Ben Nevis

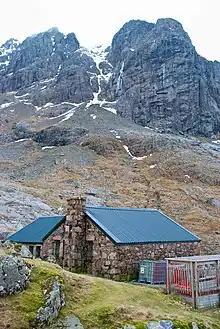
Charles Inglis Clark Memorial Hut with the Carn Dearg Buttress behind

A route popular with experienced hillwalkers starts at Torlundy, a few miles north-east of Fort William on the A82 road, and follows the path alongside the . It can also be reached from Glen Nevis by following the Pony Track as far as , then descending slightly to the Charles Inglis Clark Memorial Hut (known as the CIC Hut), a private mountain hut above sea level, owned by the Scottish Mountaineering Club The route then ascends and continues along the Arête ("CMD Arête") before climbing steeply to the summit of Ben Nevis. This route involves a total of of ascent and requires modest scrambling ability and a head for heights. In common with other approaches on this side of the mountain, it has the advantage of giving an extensive view of the cliffs of the north face, which are hidden from the Pony Track.